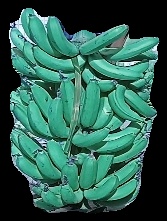
Variety: pachbale
Grade: grade3